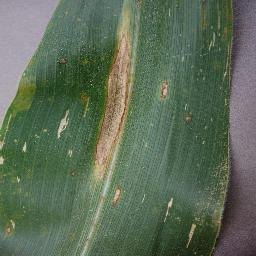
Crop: corn
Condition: (maize)_northern_blight